Upper Hunter Shire

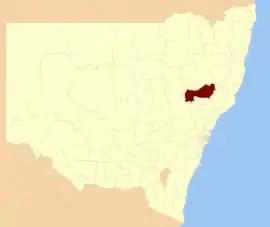
Location in New South Wales

The Upper Hunter Shire is a local government area in the Upper Hunter Valley of New South Wales, Australia. The Shire was formed in May 2004 from the Scone Shire and parts of Murrurundi and Merriwa shires.